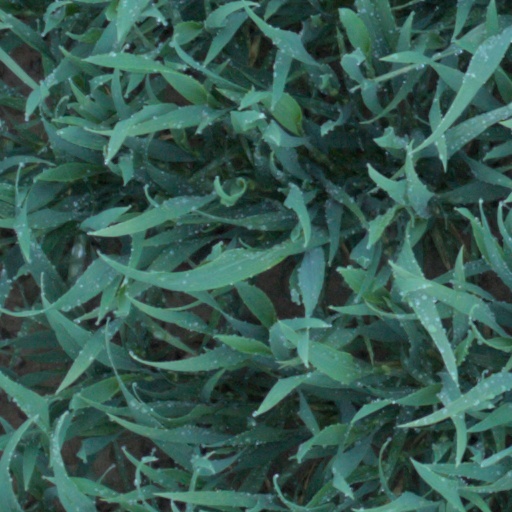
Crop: wheat